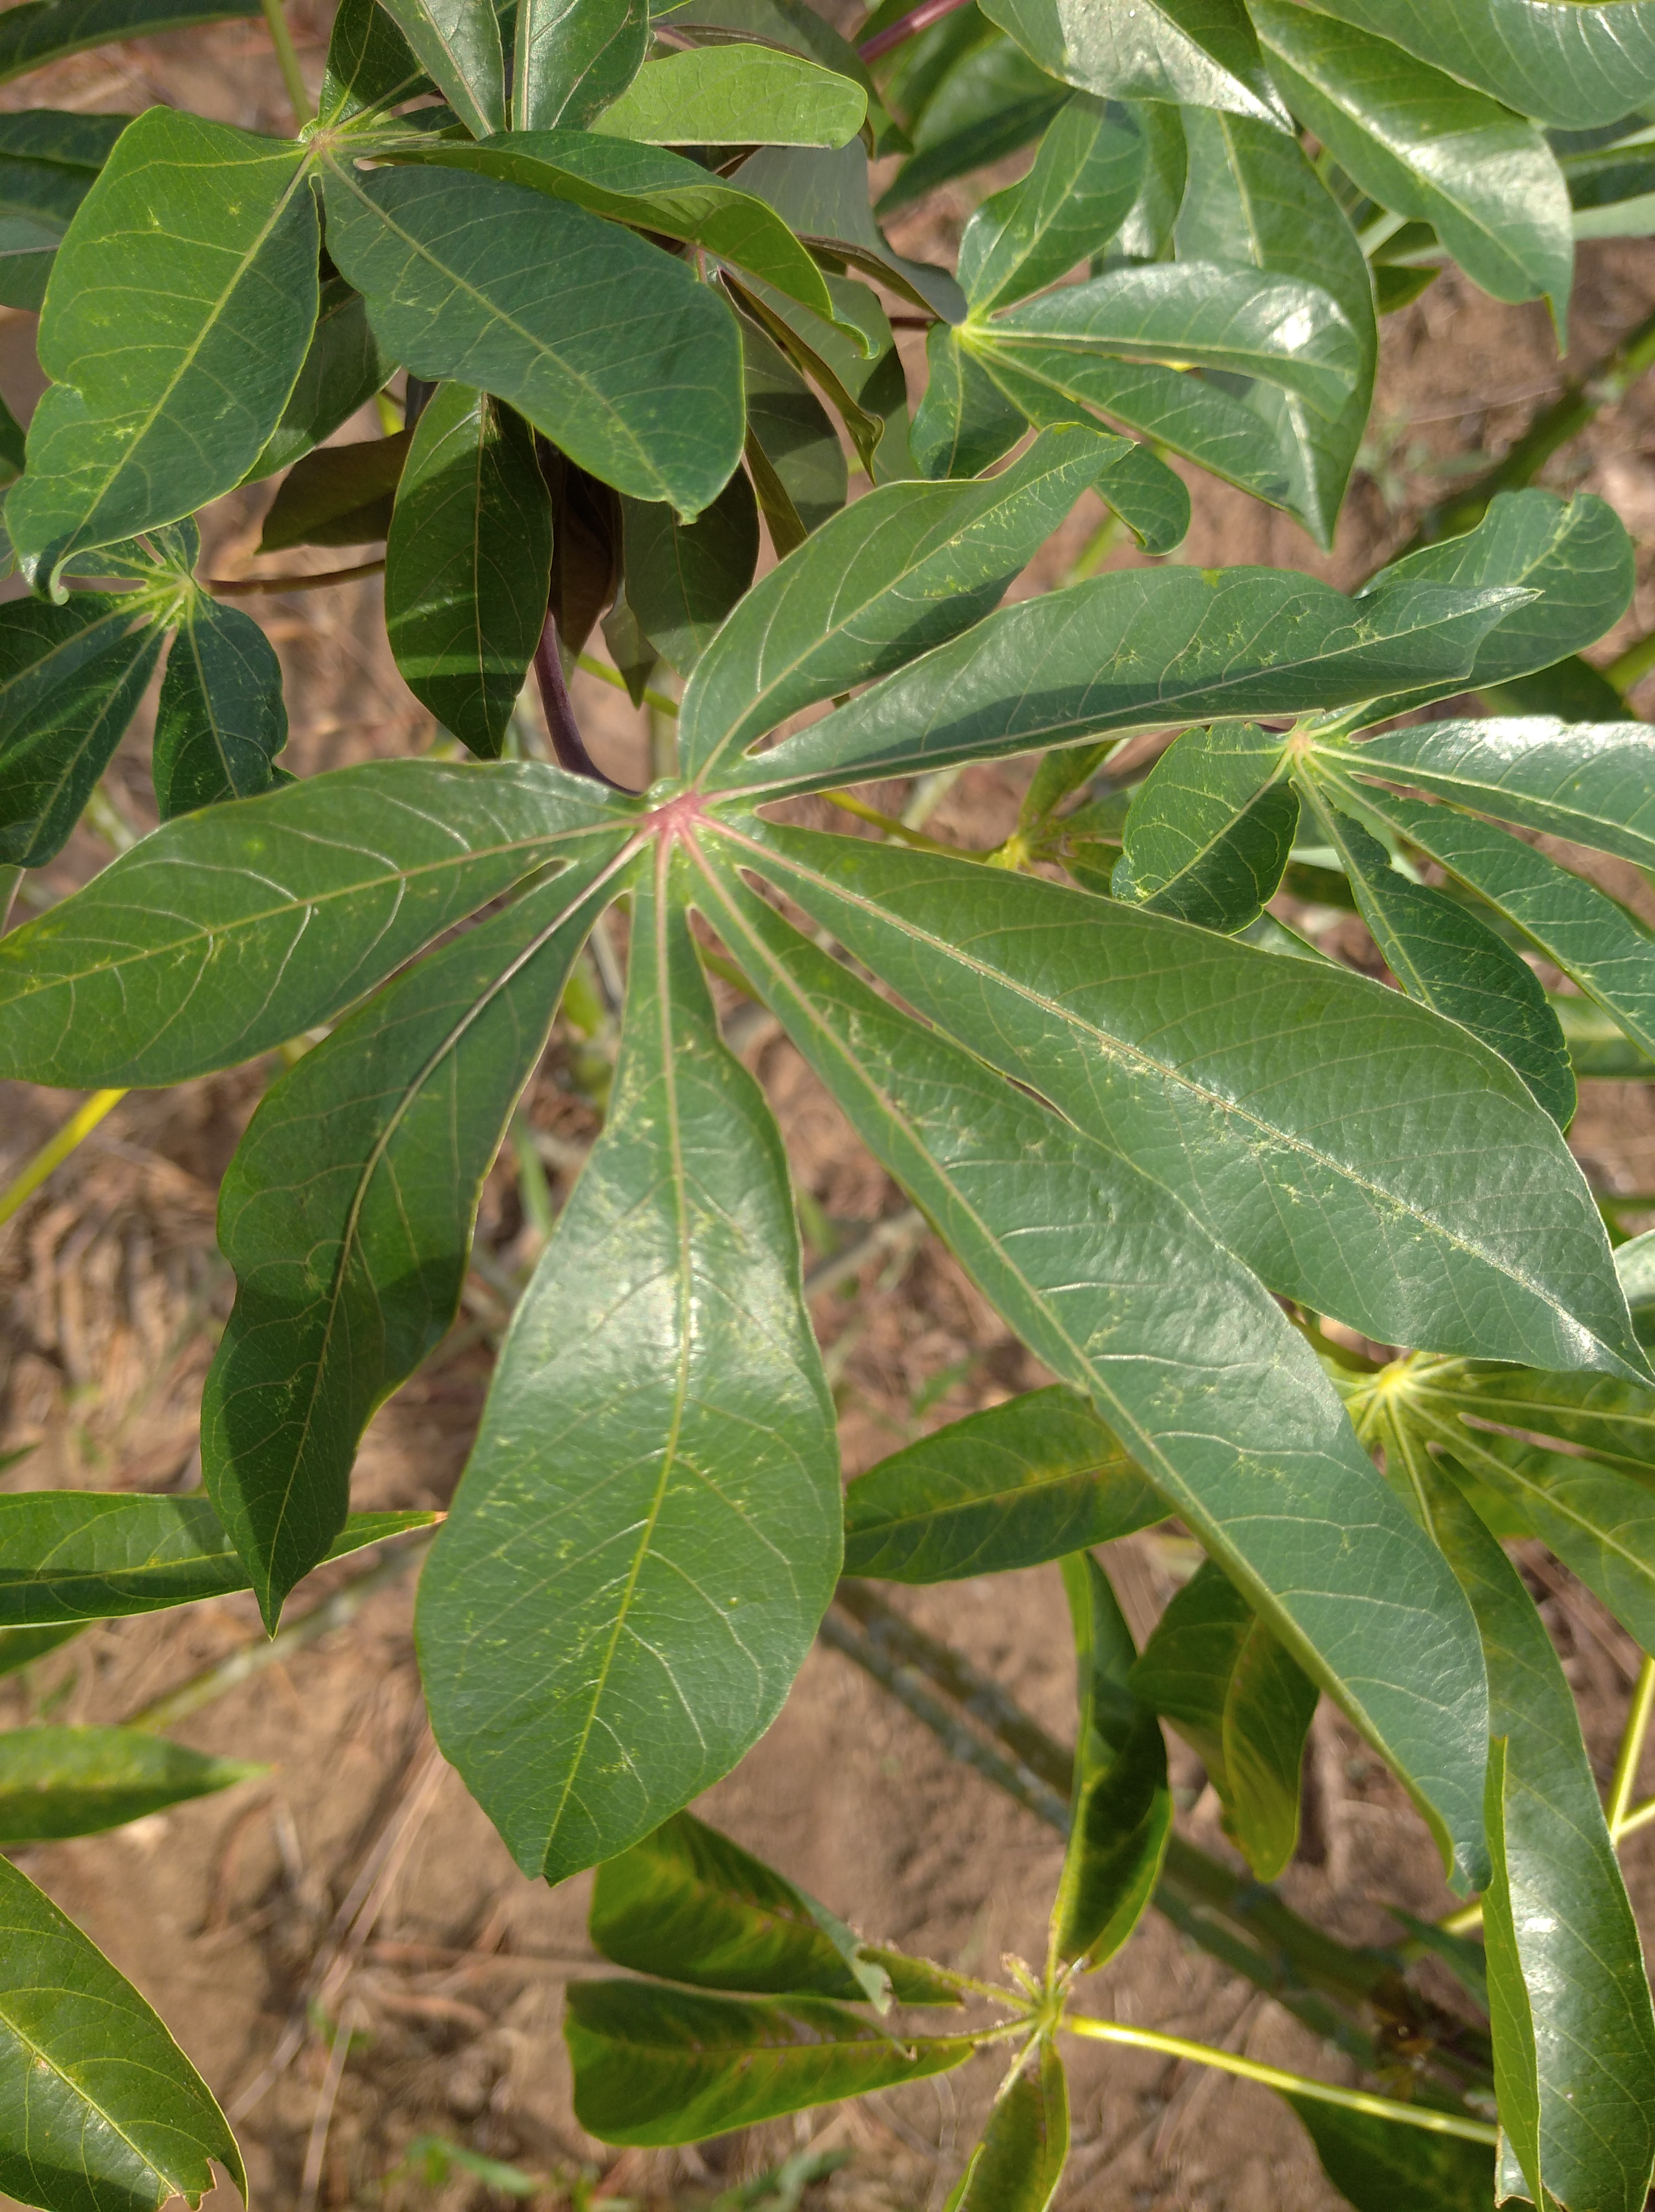
Label: healthy